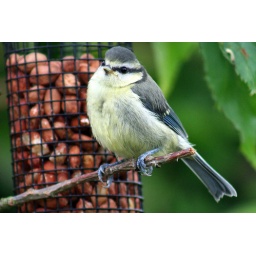
blue tit2 in tree